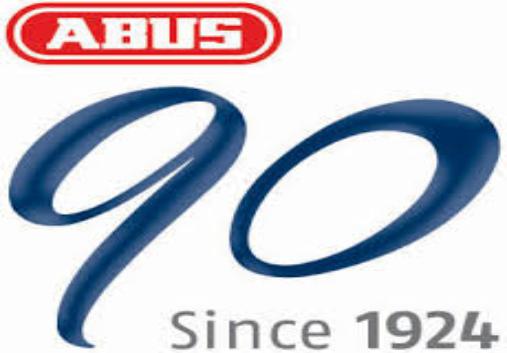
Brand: abus
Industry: Others